Divine Mercy Sunday

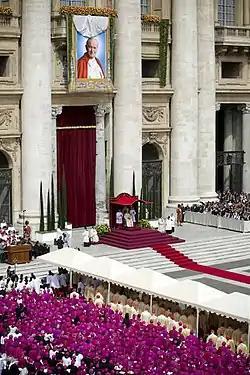
"Divine Mercy Sunday", May 1, 2011, at the Vatican included the beatification of Pope John Paul II, for which over a million pilgrims went to Rome.

John Paul II, who died in April 2005 on the vigil of Divine Mercy Sunday, was himself beatified on Divine Mercy Sunday, May 1, 2011, by his successor, Pope Benedict XVI, and was canonized together with Pope John XXIII on Divine Mercy Sunday, April 27, 2014, by Pope Francis.